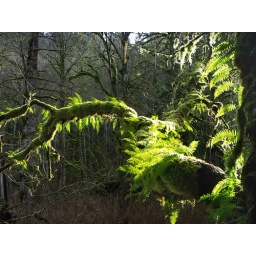
Many of the trees around the tree house were covered with moss and ferns.